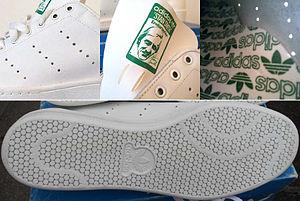
L'Adidas Stan Smith est une chaussure de tennis produite par Adidas et sortie en 1964. D'abord appelée Robert Haillet du nom de son concepteur français, elle devient dans les années 1970 la Stan Smith, suite à l'accord de la marque avec le joueur de tennis américain. Elle connait un important succès, vendu à plus de 70 millions d'exemplaires dans le monde, selon le Guiness Book.